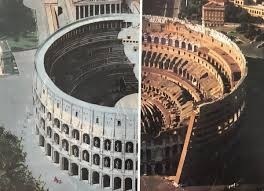
Landmark: Roman Colosseum